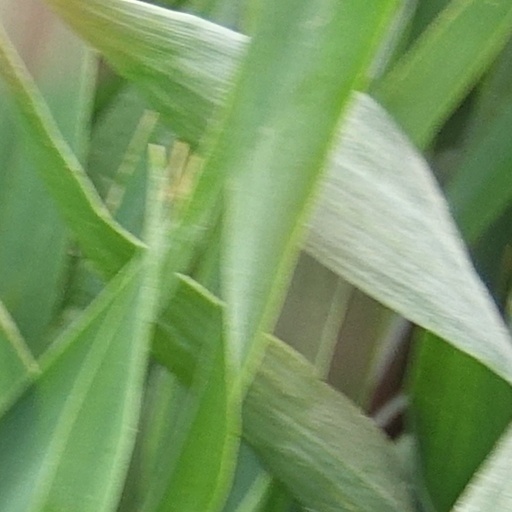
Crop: wheat